Capital One

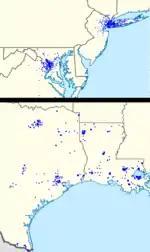
Capital One retail footprint as of 2010

Richard Fairbank and Nigel Morris developed the idea of using information technology and statistical analysis to create customized credit card offers for different segments of customers in 1987. At the time, most credit cards would offer the same terms—interest rate and annual fee—to almost everyone, regardless of the financial risks of each customer. However, Fairbank and Morris' idea was to drop the fee and target various credit card terms to specific customers. They consulted with Oracle Corporation on how to compile the demographics and other statistics that would help them sort out and identify those customer market segments. Funding Universe wrote: “Fairbank and Morris’s plan would allow companies to fine-tune card product and pricing strategies for individual customers through a decision-making structure blending together marketing, credit, risk, operations and technology functions."